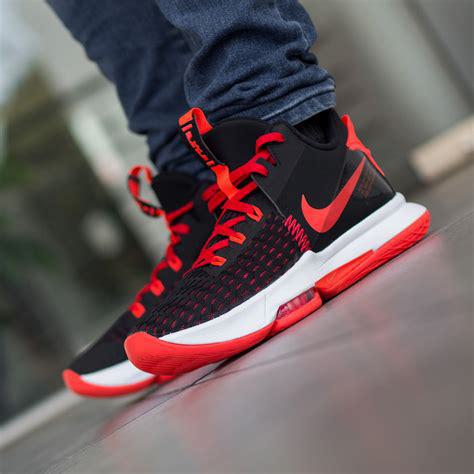
Brand: Nike
Model: Lebron Witness 5